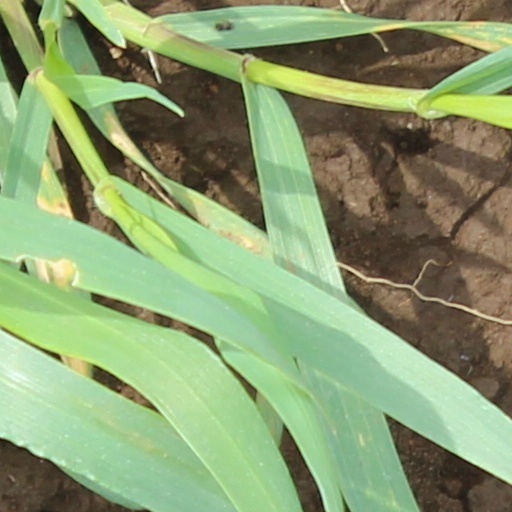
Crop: wheat